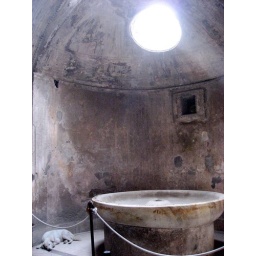
A sleeping dog and marble bath in Pompey